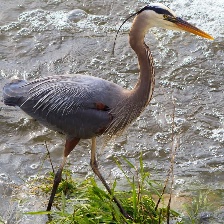
Species: BLUE HERON
Scientific name: ARDEA HERODIAS
ImageNet parent category: little_blue_heron